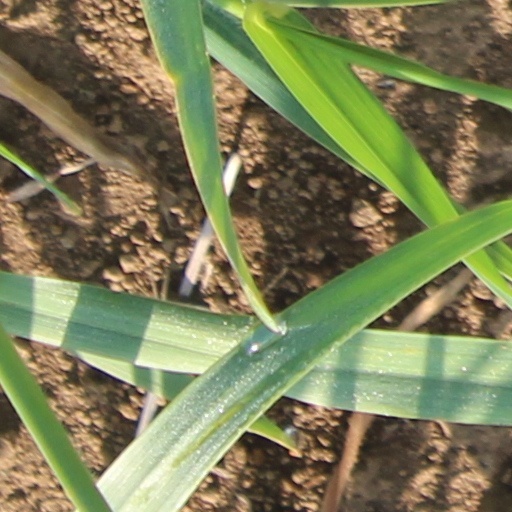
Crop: wheat